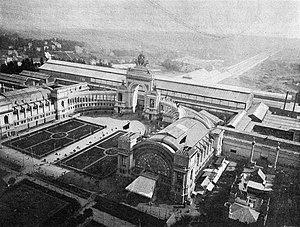
Vue du Palais du Cinquantenaire lors de l’Exposition universelle de 1897
Du 10 mai au 8 novembre : exposition internationale de Bruxelles.